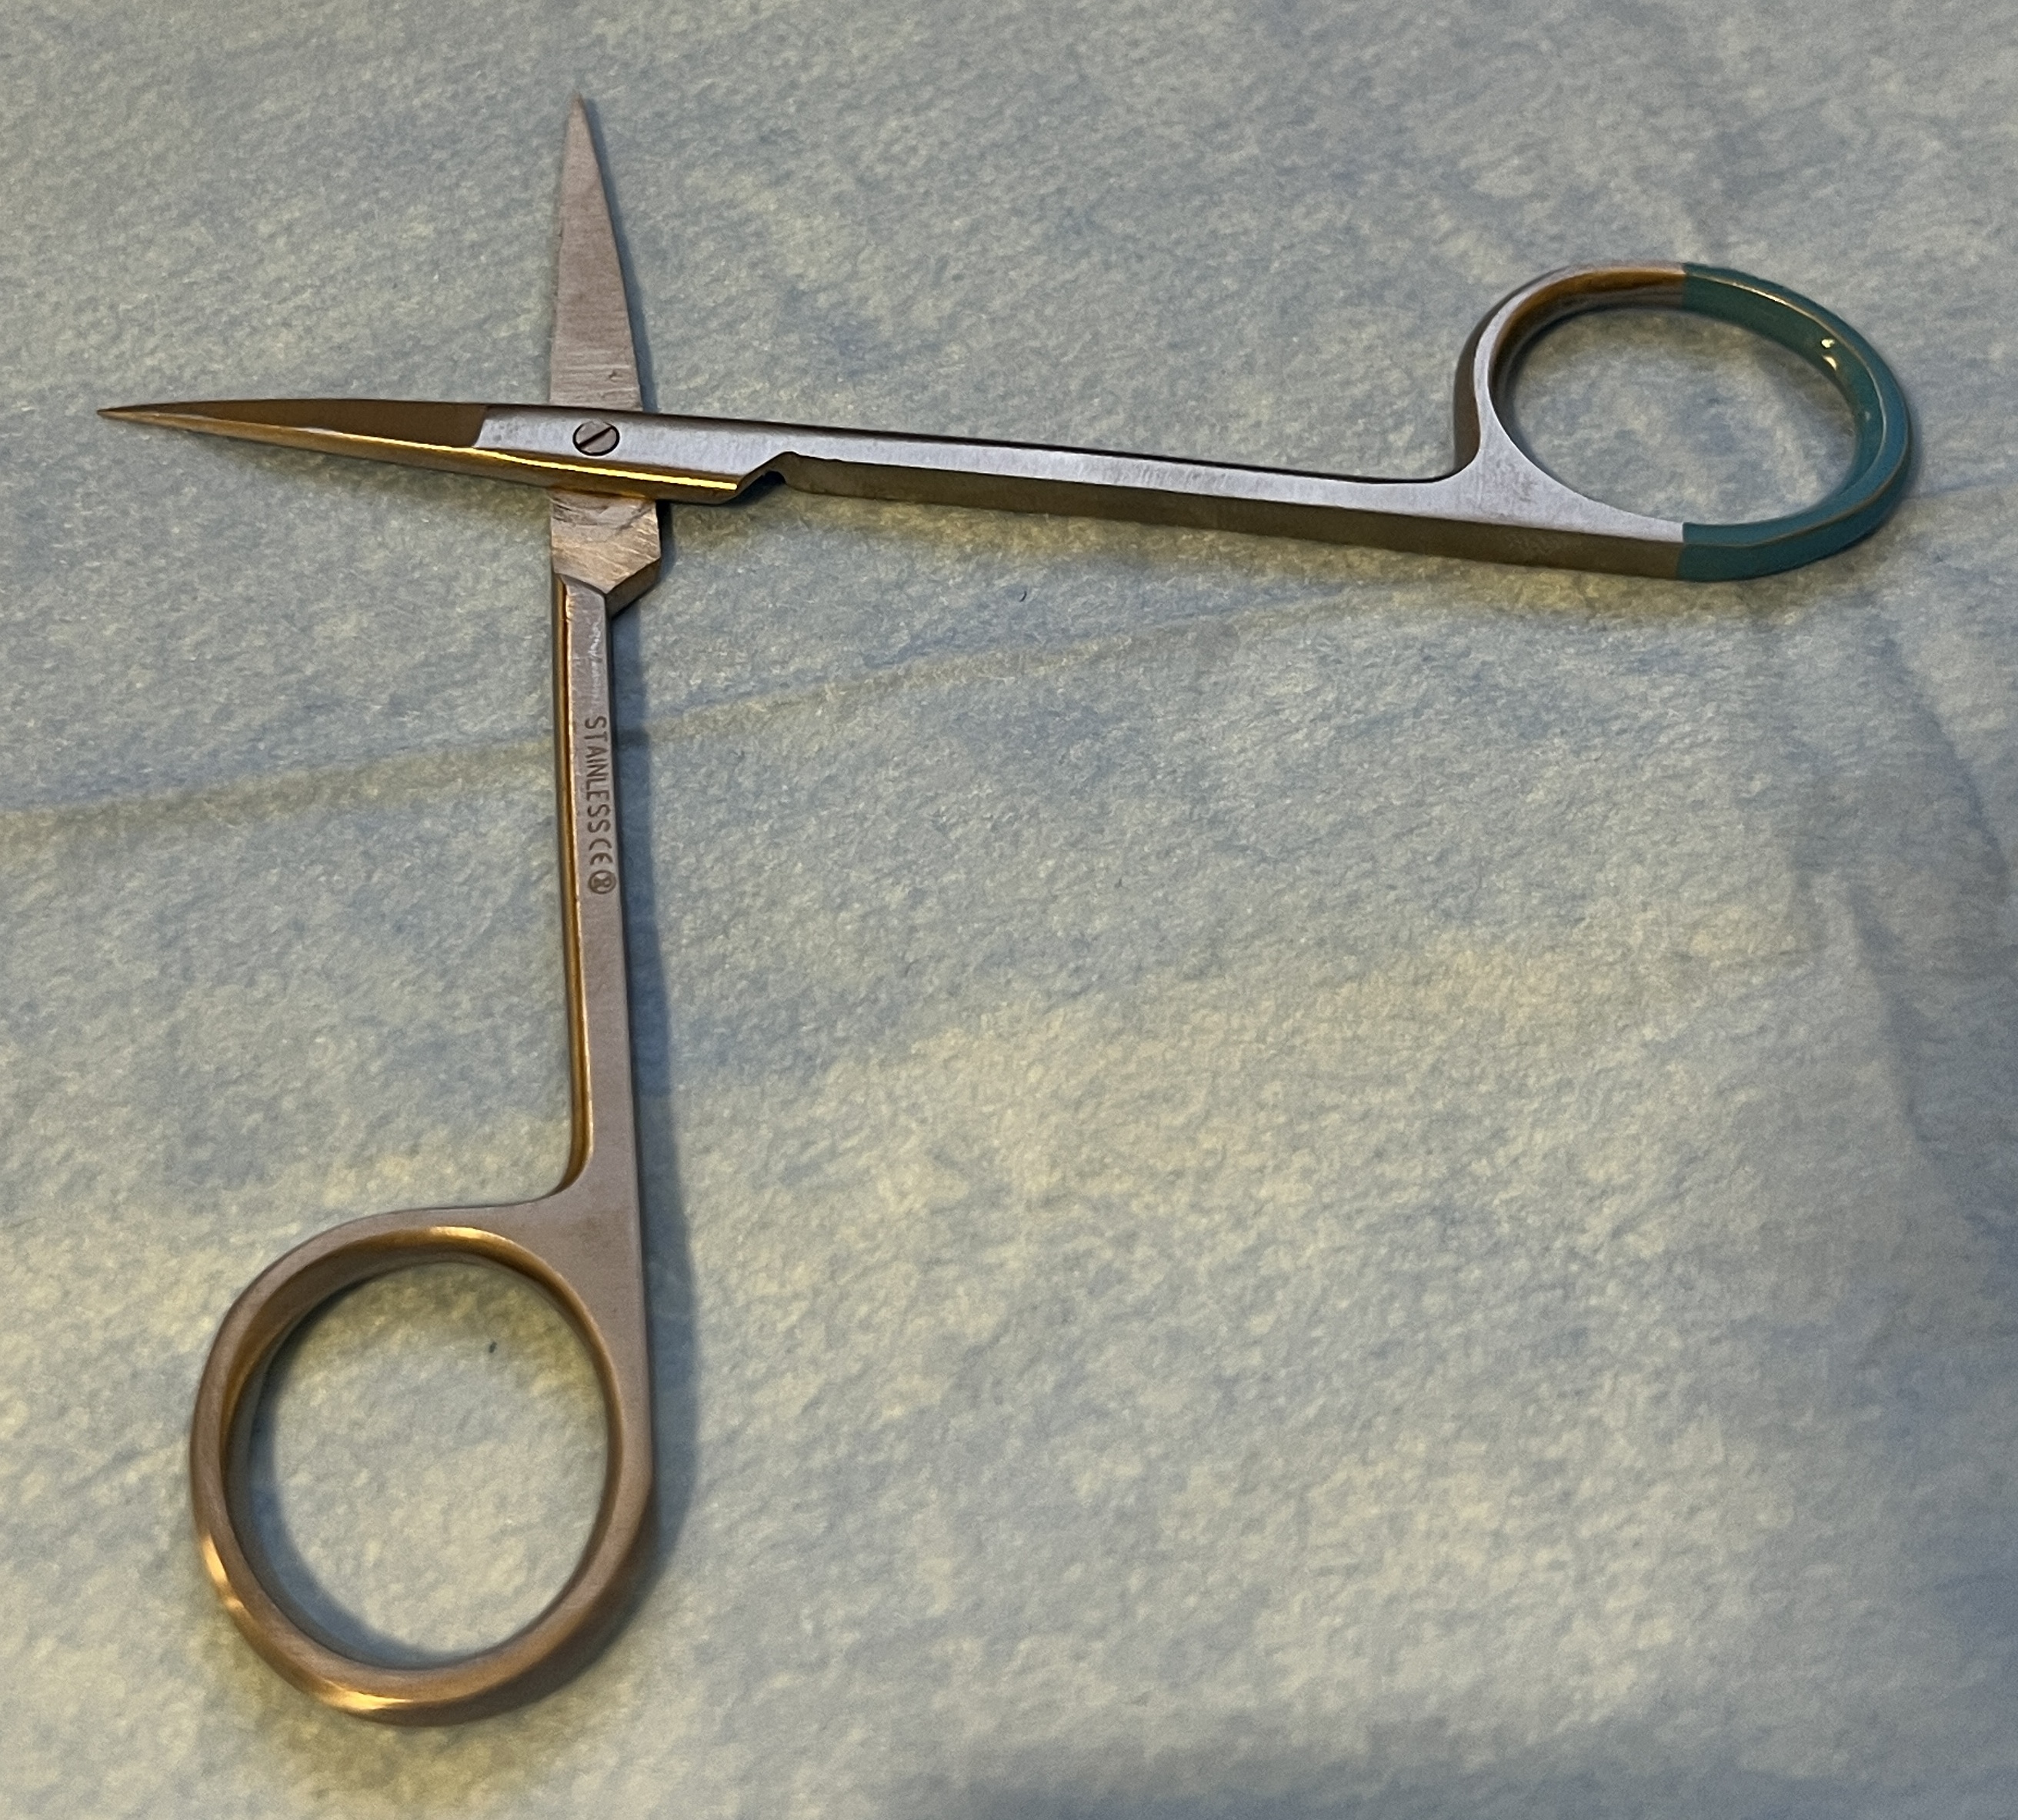
Hinged instrument state: open